Reign of Alfonso XII

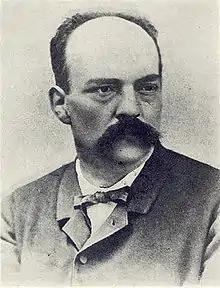
Valentí Almirall, one of the main promoters and editors of the "Memorial de greuges" ('Memorial of grievances'). The following year he published "Lo catalanisme", a key work in the history of political Catalanism.

Antonio Cánovas del Castillo's ―primary objective was to consolidate and stabilize the liberal State through a constitutional monarchy, as outlined in the Sandhurst Manifesto. Emphasizing pragmatism and compromise, he sought to avoid the errors of the reign of Isabella II, particularly the exclusive alignment of the Crown with one liberal faction (the Moderates), which had led others (Progressives) to resort to military uprisings to gain power. Cánovas aimed to allow peaceful alternation between liberal factions, thereby removing the military from political life and restoring civilian leadership. Cánovas had the full support of King Alfonso XII, who expressed to the British ambassador his desire to introduce a constitutional system similar to that of Britain. Cánovas, in turn, valued the monarch’s commitment and character.